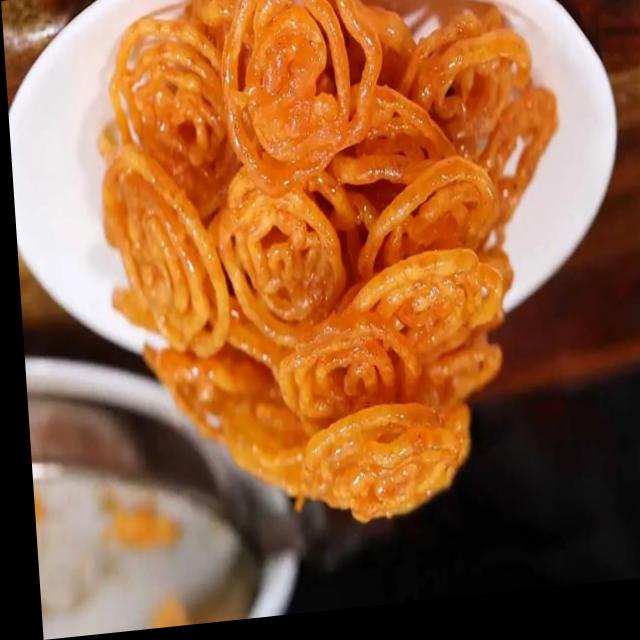
Dish: jalebi